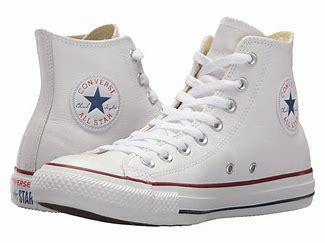
Brand: Converse
Model: Chuck Taylor